King's Cross fire

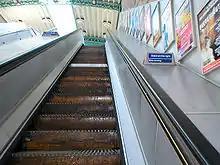
The now-decommissioned wooden escalator at Greenford station (seen in 2006), similar to the one that caught fire at King's Cross

Smoking on Underground trains was banned in July 1984, over three years before the fire. Following a fire at Oxford Circus station in November 1984, the ban was extended to all Underground stations in February 1985. However, smokers often ignored this and lit cigarettes on the escalators on their way out. The inquiry found that the fire was most probably caused by a traveller discarding a burning match that fell down the side of the moving staircase on to the running track of the escalator. The police decided that the fire had not been started deliberately, as there was no evidence that an accelerant had been used and access to the site of the fire was difficult. Investigators found charred wood in eight places on a section of skirting on an escalator and matches in the running track, showing that similar fires had started before but had burnt themselves out without spreading. The investigators found a build up of lubricant grease under the tracks, which was believed to be difficult to ignite and slow to burn once it started, but it was noted that the grease was heavily saturated with fibrous materials (fluff from clothes, tickets and other small litter, human hair, rat fur, etc.). A test was conducted where lit matches were dropped on the escalator to see if ignition would occur. Dropped matches ignited the contaminated grease and the fire began spreading. It was allowed to burn for nine minutes before being extinguished.